Anthony Clarke (judoka)

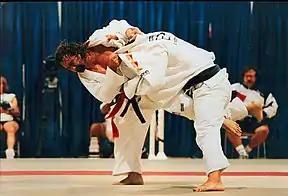
Anthony Clarke and Fermin Campos Ariza competing in the Men's Up To 95kg semi-final at the 1996 Summer Paralympic Games in Atlanta.

Between 1996 and 2000, Clarke held a scholarship with the Australian Institute of Sport. He was an official torch bearer at the Opening Ceremony of the Paralympic Games in Sydney in 2000 and competed in the Men's Up To 90kg event. He was defeated by ippon in the 1/8 final by Ian Rose (GBR).At the 2004 Summer Paralympics in Athens, Clarke competed in the Men's Up To 90kg event, but was defeated by Oleg Kretsul (RUS) by ippon in the quarter-final.